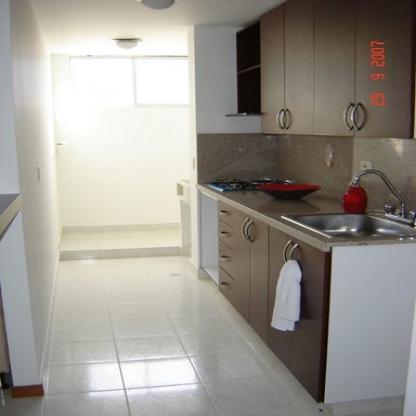
Scene: Indoor